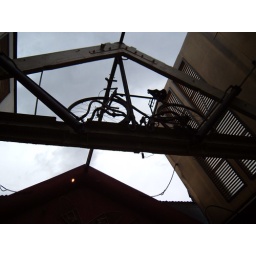
Winnie's Bar in Queenstown. The roof opens up! Nice when you're sitting by the fireplace.